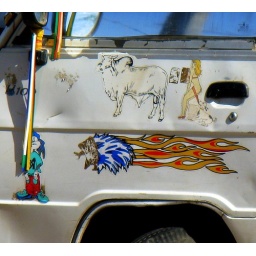
Decals on door of flatbed truck parked near the beach of Lake Nicaragua, right outside Granada.